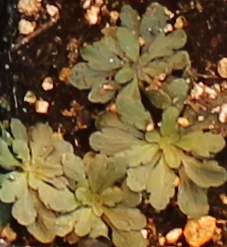
Label: Horseweed